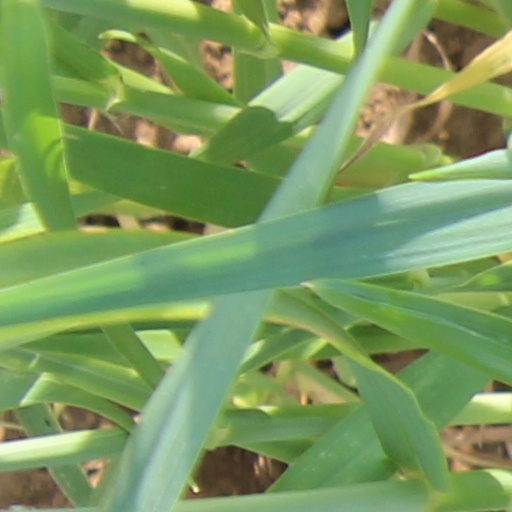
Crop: wheat